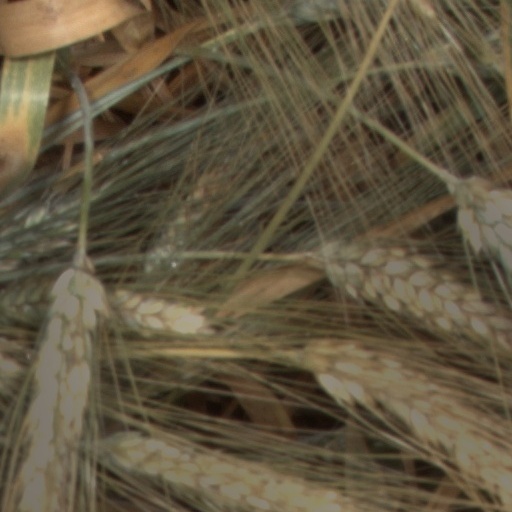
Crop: wheat